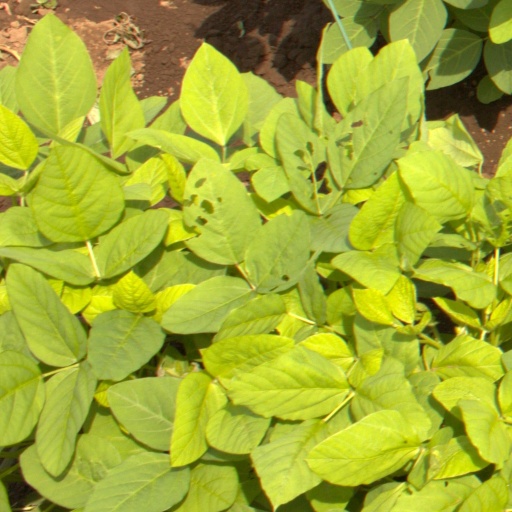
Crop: soybean